Feeling

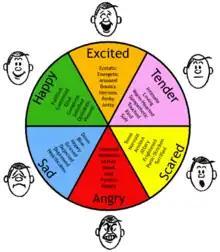
Examples of six basic emotions

A gut feeling, or gut reaction, is a visceral emotional reaction to something. It may be negative, such as a feeling of uneasiness, or positive, such as a feeling of trust. Gut feelings are generally regarded as not modulated by conscious thought, but sometimes as a feature of intuition rather than rationality. The idea that emotions are experienced in the gut has a long historical legacy, and many nineteenth-century doctors considered the origins of mental illness to derive from the intestines.